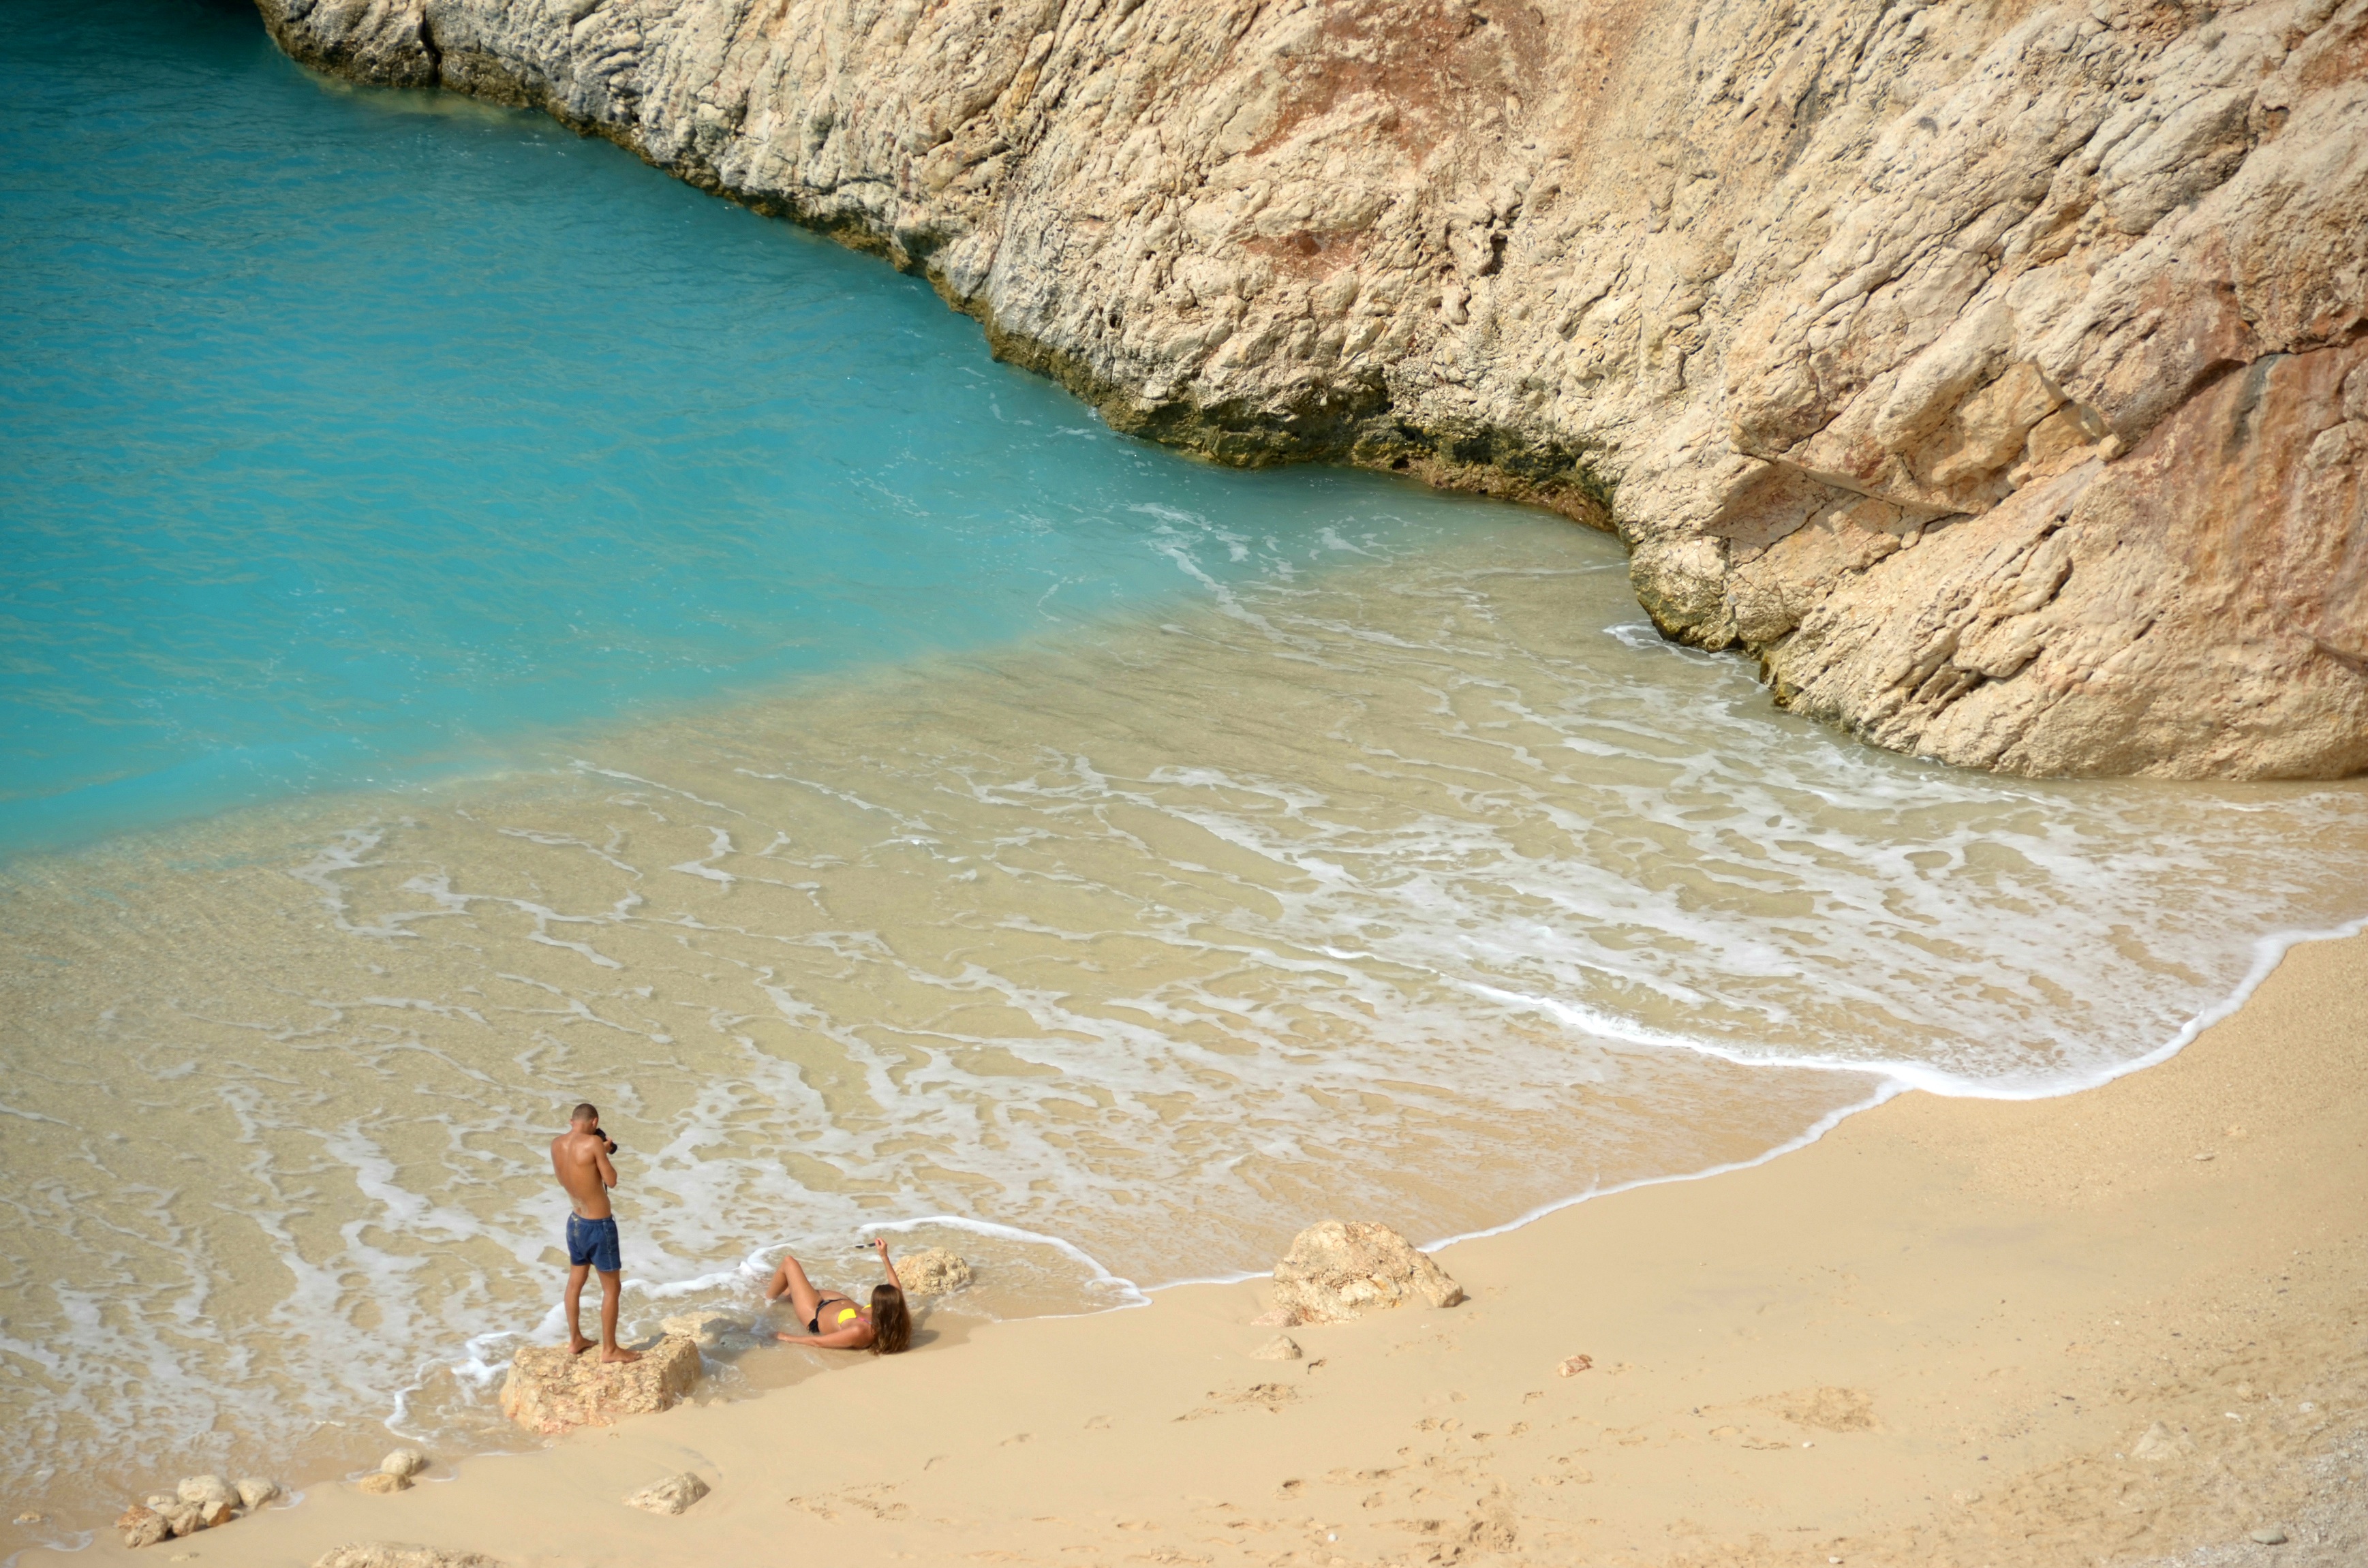
beach, sea, coast, water, sand, shore, wave, vacation, cliff, bay, terrain, material, body of water, geology, cape, wadi, landform, geographical feature